Gao-Saney

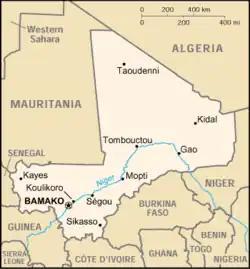
Map of current-day Mali including location of Gao empire

Gao-Saney, also spelled Gao-Sane, is an archaeological site near Gao in Mali. It was almost certainly the town known in historical accounts as Sarneh.